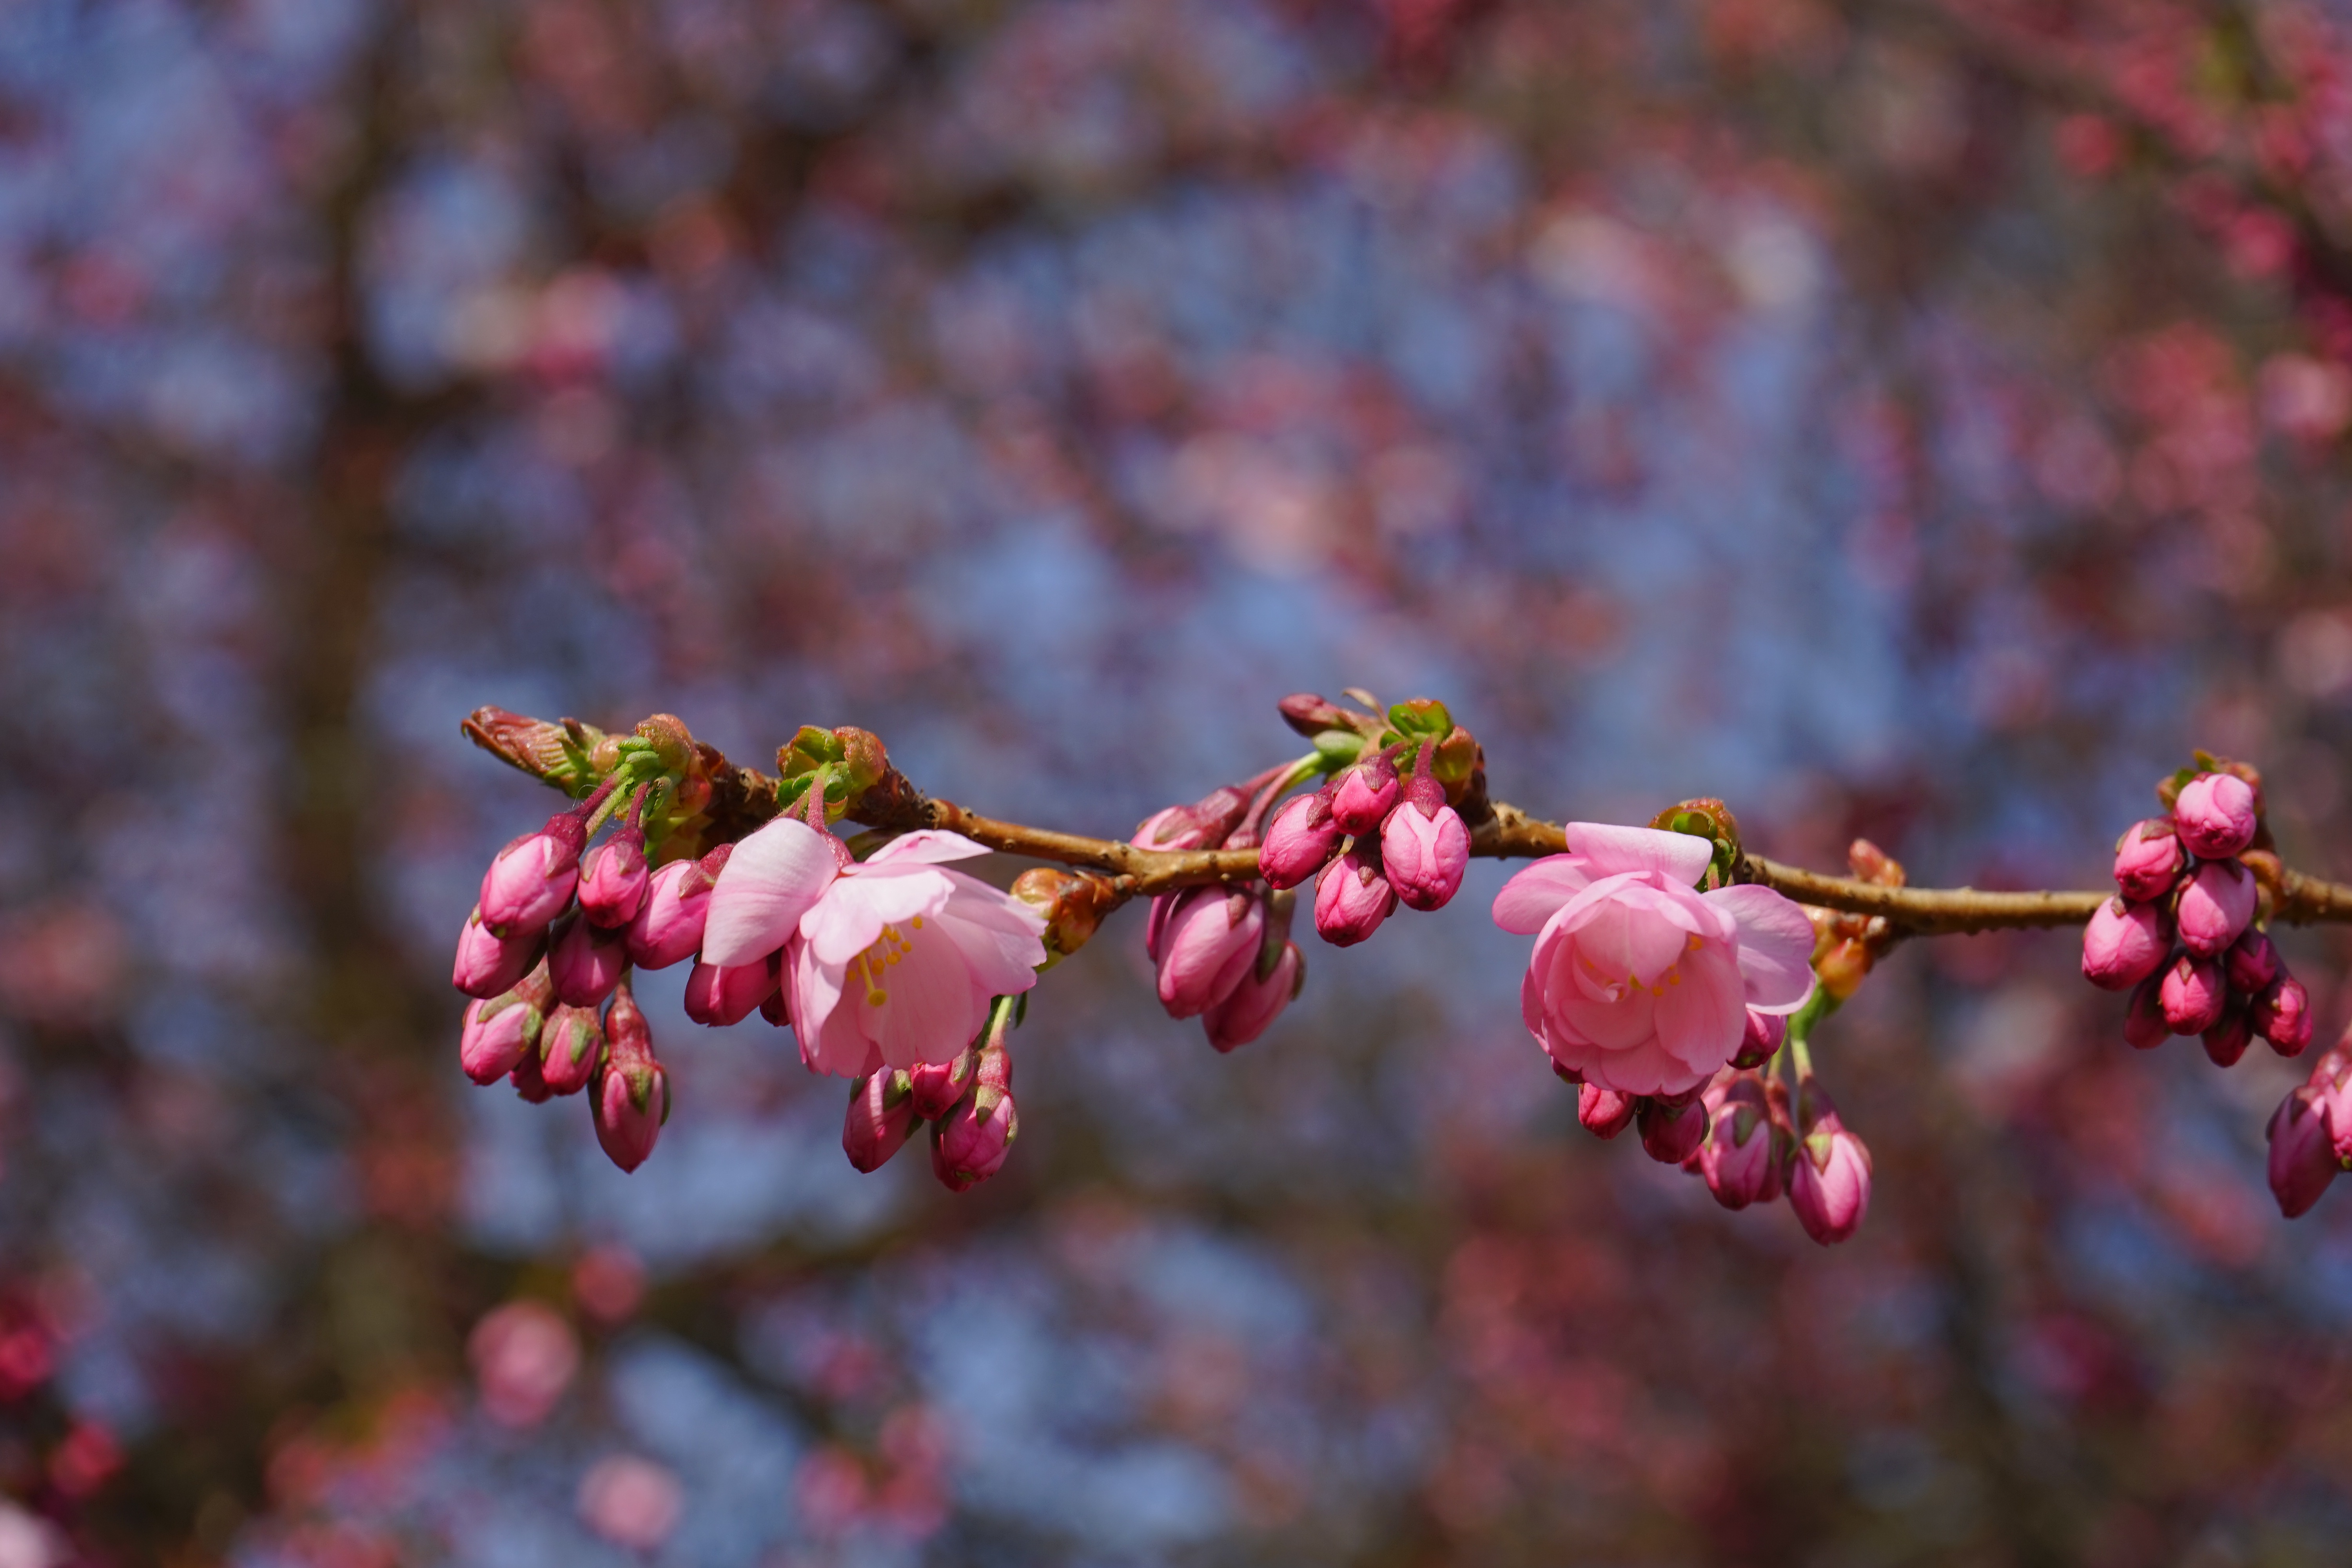
tree, nature, branch, blossom, plant, fruit, leaf, flower, petal, bloom, food, spring, red, produce, color, autumn, botany, colorful, pink, flora, season, cherry blossom, flowers, close up, shrub, bud, japanese cherry trees, macro photography, japanese cherry, japanese flowering cherry, ornamental cherry